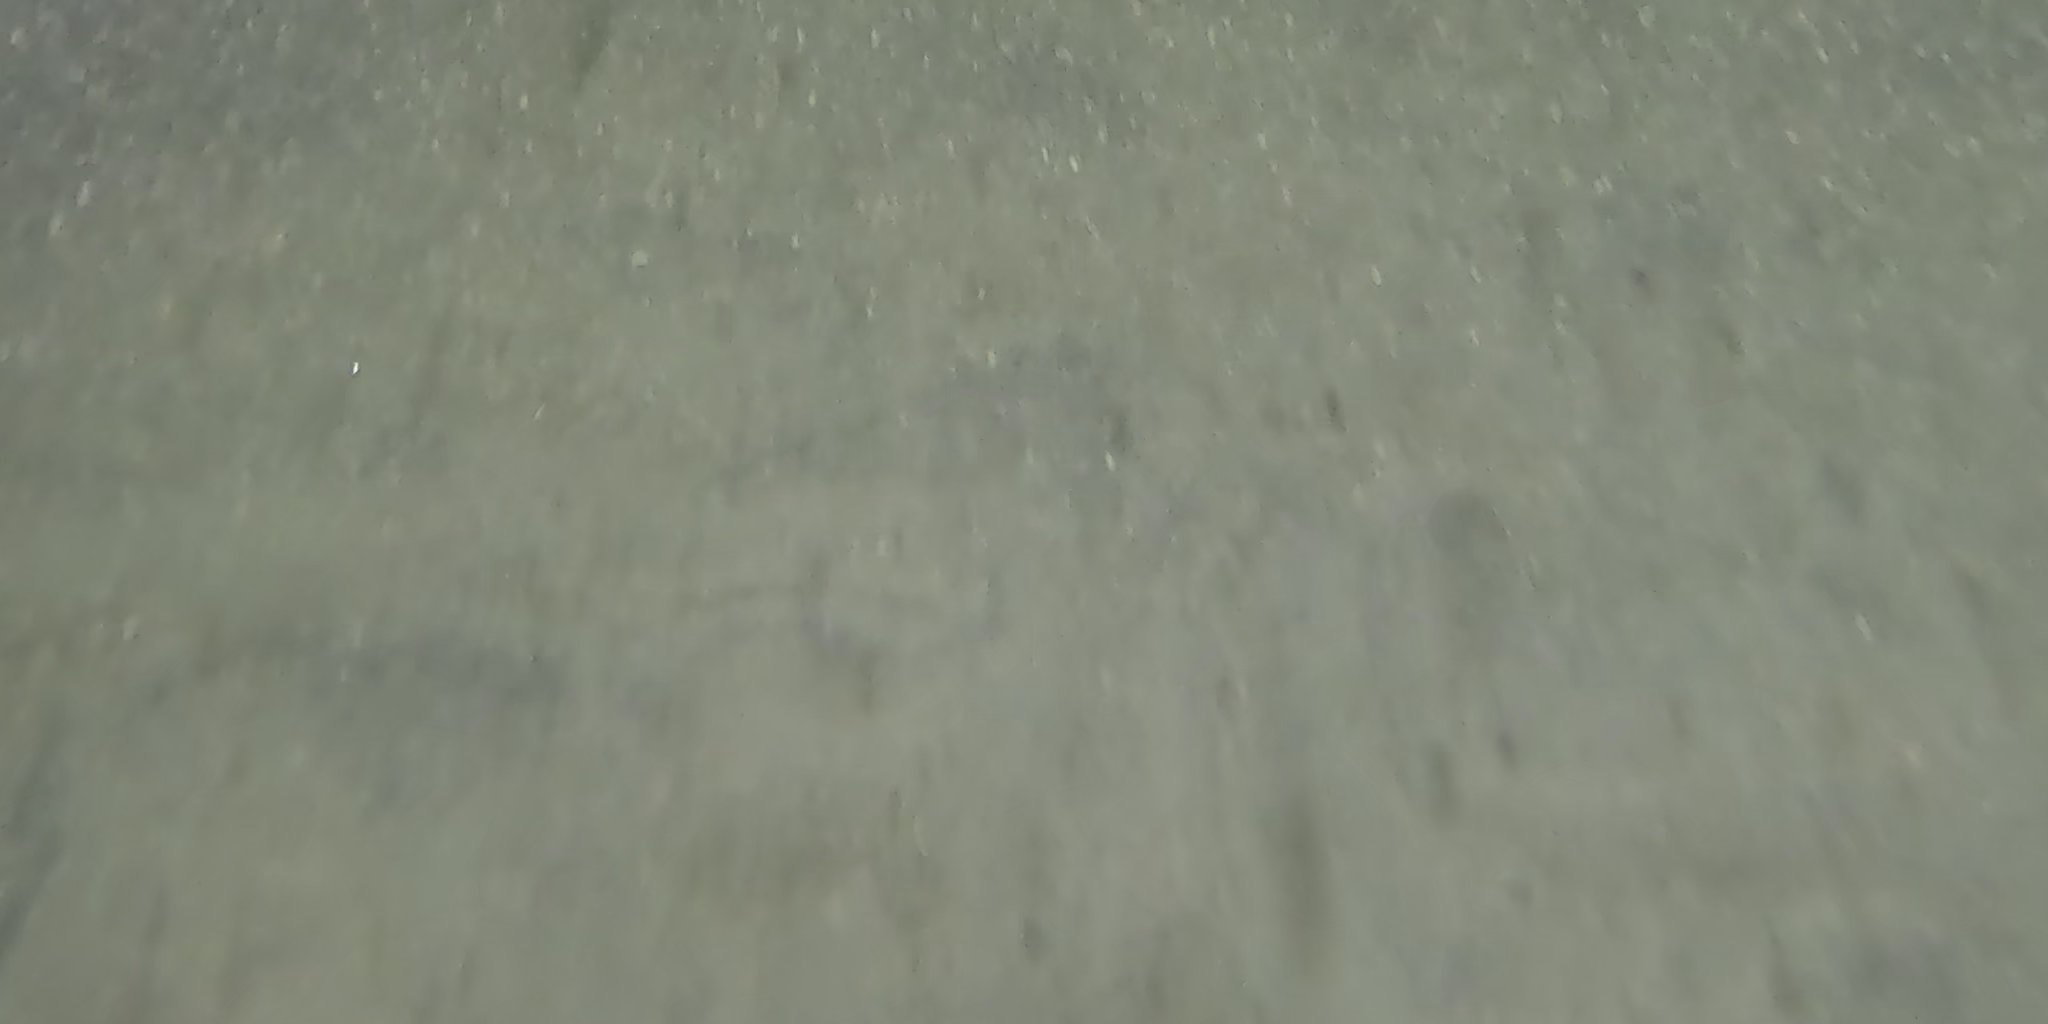
Seabed habitat: sand